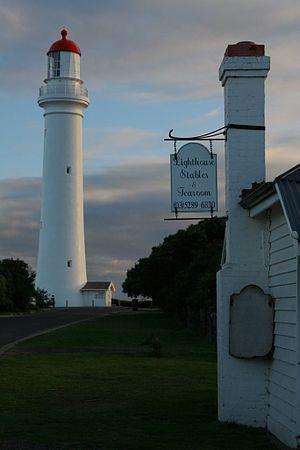
L'inspecteur Napoléon Bonaparte, surnommé « Bony » est le détective métis australien de fiction des romans policiers de l'écrivain anglo-australien Arthur Upfield.
Aireys Inlet est un village côtier de l'État de Victoria, en Australie. Il est situé à 104 km au sud-ouest de Melbourne, sur la Great Ocean Road. Sa population s'élevait à 1 148 habitants en 2006.
Arthur William Upfield est un écrivain anglo-australien né en 1890 à Gosport dans la région du Hampshire, en Angleterre. Il passe la plus grande partie de sa vie en Australie où il est mort en 1964. Célèbre pour ses romans policiers qui mettent en scène un détective de mère aborigène et de père européen, l'inspecteur Napoléon Bonaparte, et qui explorent les paysages sauvages de l'intérieur australien, il est considéré comme le pionnier du polar ethnologique.